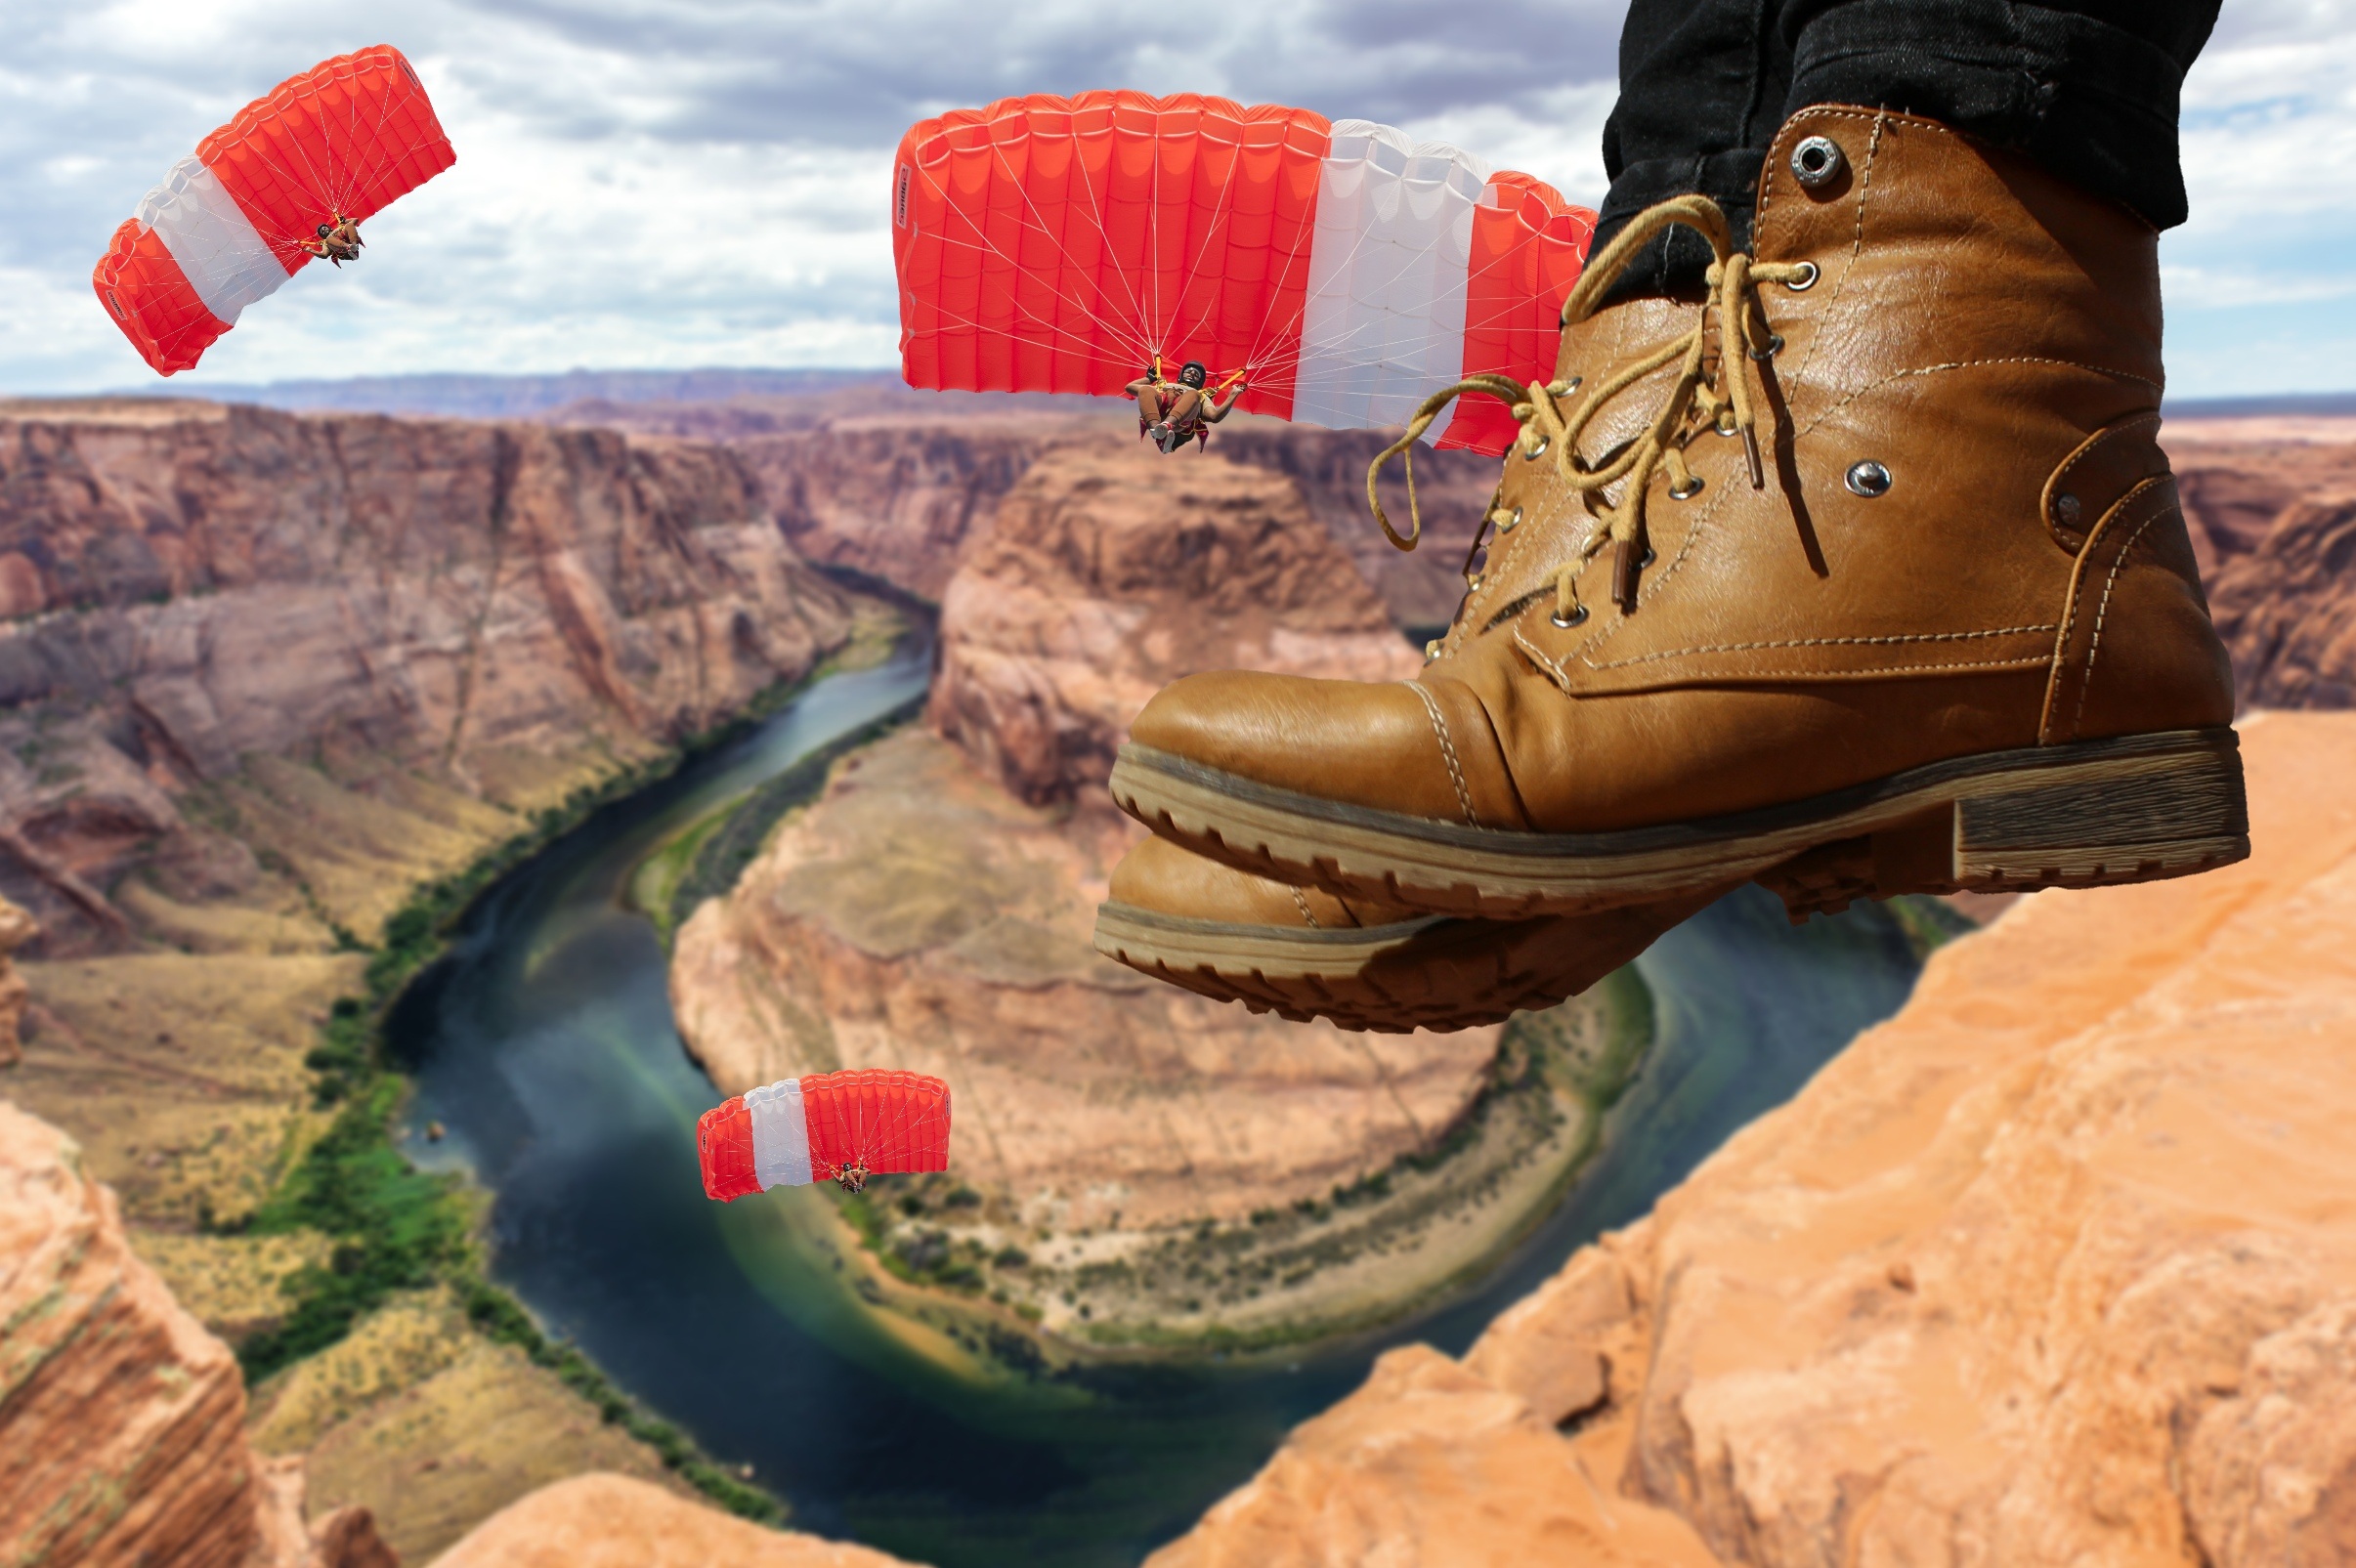
desert, dry, usa, gorge, extreme sport, terrain, page, arizona, skydiving, footwear, horseshoe bend, colorado river